Incorporation (linguistics)

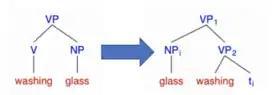
Figure 3: English syntax tree illustrating productive noun incorporation as shown in Barrie (2011).

Noun incorporation forms a new verb through lexical compounding. The noun adds a recognizable concept that alters the semantics of a verb. This is known as an incorporation complex, decreasing or increasing the valency of the verb.